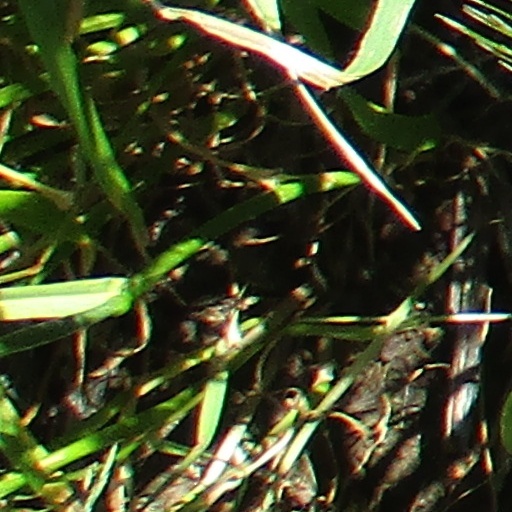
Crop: wheat